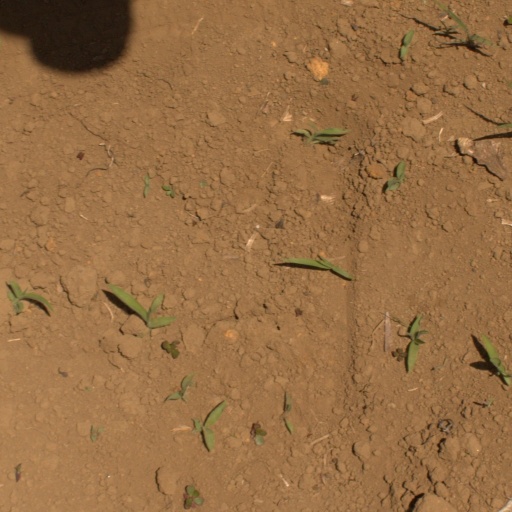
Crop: Jerusalem artichoke